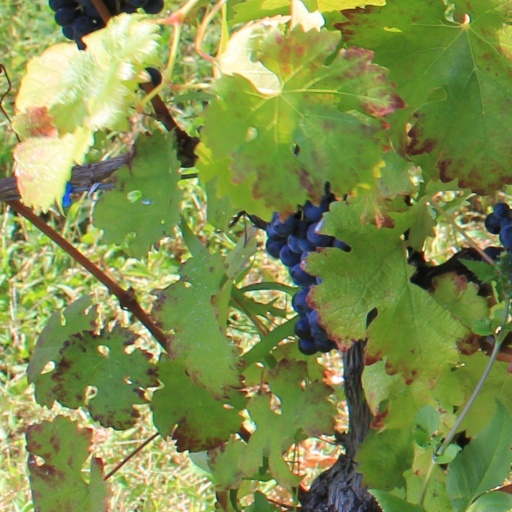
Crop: grape